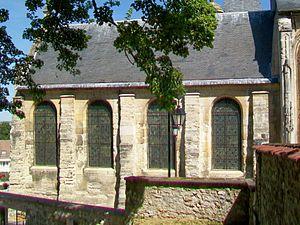
Vue de la nef depuis le sud.
L'église Saint-Acceul, située à Écouen, dans le Val-d'Oise, est la seule église en France placée sous le vocable de ce saint, mais elle possède une relique d'Andéol du Vivarais qui semble être le patron véritable de l'église. Le chœur et son collatéral ont été édifiés entre 1536 et 1554 pour le compte du connétable Anne de Montmorency, et constituent un ensemble élancé et élégant de style gothique flamboyant. Or, la principale richesse de l'église sont ses vitraux Renaissance du milieu du XVIᵉ siècle, qui ornent toutes les fenêtres du chœur et du collatéral. Aucune autre église du département n'a conservé tous ses vitraux d'origine. D'autre part, le clocher Renaissance est demeuré inachevé, et la basse nef construite à l'économique au début du XVIIIᵉ siècle s'accorde mal avec le chœur. L'église et ses vitraux font l'objet d'un classement précoce aux monuments historiques par liste de 1840, au moment même de l'instauration de ce type de protection. Dans ce contexte, la façade principale jusque-là provisoire est construite en 1854 selon un projet du siècle précédent resté sans suite.